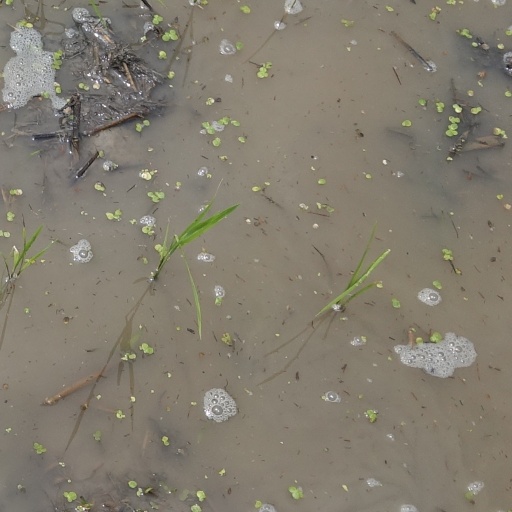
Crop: rice